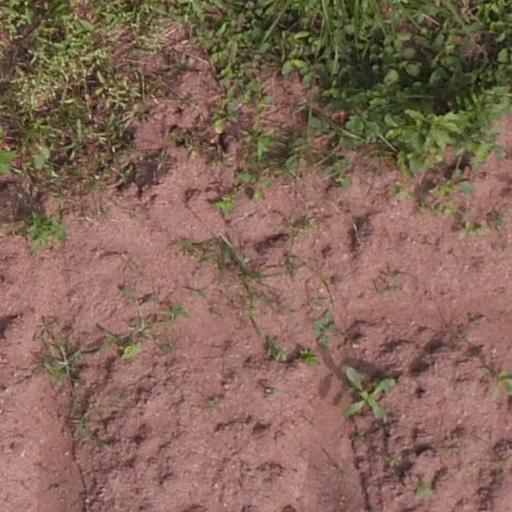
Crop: maize; corn